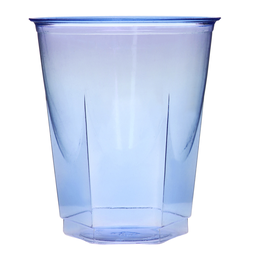
Label: paper